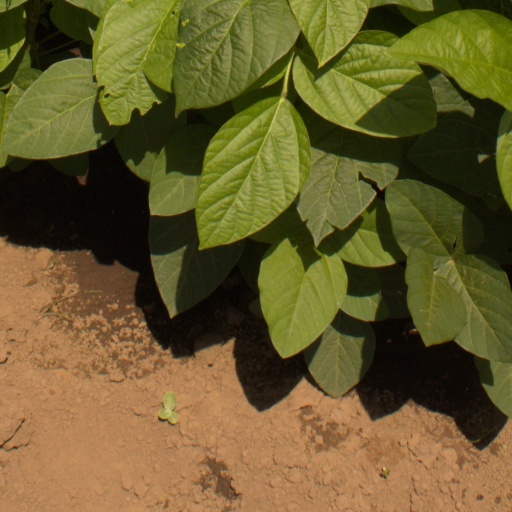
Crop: soybean